Chinatowns in Canada

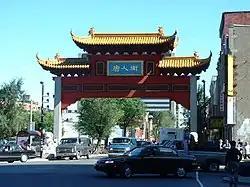
The gate on boulevard Saint-Laurent, Montreal

The Chinatown in Victoria, British Columbia is the oldest in Canada and second in age only to San Francisco's in North America, with its beginnings in the mass influx of miners from California to what is now British Columbia in 1858. Its history goes back to the mid nineteenth century. It remains an active place for Chinese-Canadians, Victoria residents and tourists. Victoria's Chinatown is now surrounded by cultural, entertainment venues as well as being a venue itself.